Mnata

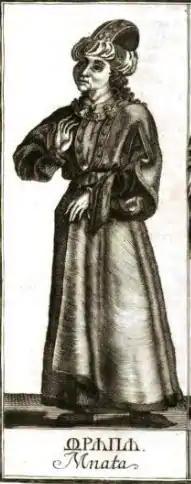
Mnata

Mnata was the second of the seven Bohemian mythical princes between the (also mythical) founder of the Přemyslid dynasty Přemysl, the Ploughman and the first historical prince Bořivoj. The names of the princes were first recorded in Cosmas chronicle and then transmitted into the most of historical books of the 19th century including František Palacký's "The History of the Czech Nation in Bohemia and Moravia".